1926 Grand Prix season

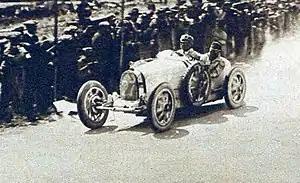
Targa Florio: Meo Costantini

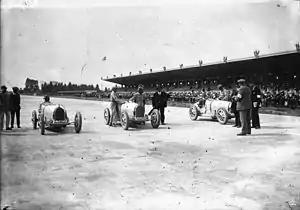
The sole starters for the French Grand Prix

The race started at 7am, with the cars flagged off at 3-minute intervals. At the end of the first lap, Costantini (the 1925 winner) led from Minoia, with Materassi, Wagner, Dubonnet, Divo, Goux and Maserati all about 3 minutes behind on elapsed time. Boillot hit a dog and had to retire his Peugeot. But the biggest tragedy was when Masetti crashed only 27 km into the race. He went wide at a corner (possibly from a steering or brake fault), rode up the stone banking and rolled, fatally crushing Masetti against the steering wheel. The three works Delages were withdrawn as they got the news. The Bugattis continued to build their lead over the next laps while Goux moved up the field to third. Costantini kept up his pace and led home a 1-2-3 finish for Bugatti, becoming a two-time winner. Maserati was 8th, winning the 1500cc class.